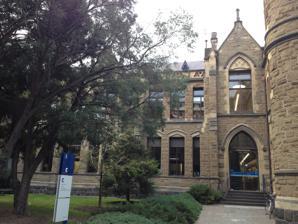
Building: Baldwin Spencer Building
Country: Australia
Year built: 1888
Academic administration in Victoria, Australia Baldwin Spencer Building Baldwin Spencer Building entrance, April 2013 Alternative names Old Zoology Building Building 113 Etymology Walter Baldwin Spencer (inaugural Professor of Biology) General information Status Completed Type Academic administration Architectural style Collegiate Gothic style Victorian Academic Gothic Location 152-292 Grattan Street, The University of Melbourne , Parkville Campus, Melbourne , Victoria Country Australia Coordinates 37°47′48″S 144°57′43″E / 37.79667°S 144.96194°E / -37.79667; 144.96194 Construction started 1887 Opened 1888 (as the Biology Building) Owner The University of Melbourne Technical details Material Brick Rough-hewn freestone coursed walls Floor count 2 Design and construction Architect(s) Joseph Reed , Anketell Henderson and Francis Smart  (1887–1890) Architecture firm Reed Henderson and Smart (1887–1890) Smart Tappin and Peebles (1905–1906) Mockridge Stahle and Mitchell (west wing, 1963) Woods Bagot (2011) Historic site Victorian Heritage Register Official name Baldwin Spencer Building (Old Zoology) Type State heritage (built) Designated 24 June 1992 Reference no. 913 Significance Registered Category Education The Baldwin Spencer Building , also called Building 113, is a university teaching facility that serves as a student service centre, located at 152-292 Grattan Street, The University of Melbourne , Parkville Campus, Melbourne , Victoria , Australia. Built between 1887 and 1888, the building was initially called the Biology Building. In 1920, the School of Biology was renamed the School of Zoology, and the building was renamed in honour of Sir Baldwin Spencer , the university's first professor of biology.  Spencer submitted designs for the building that were finalised by architects, Joseph Reed , Anketell Henderson and Francis Smart, who formed a partnership known as Reed Henderson and Smart. The building is completed in the Gothic Revival architectural style with distinctive elements such as rough-hewn freestone coursed walls that can be compared with similar designs by the same architects for nearby buildings such as Ormond College and the earlier Old Pathology Building . The Baldwin Spencer Building was listed on the Victorian Heritage Register on 24 June 1992. Description The design intent of the original building portrays the identified requirements of Walter Baldwin Spencer for natural light and ventilation to enter a space containing the biology research department involving microscopic and dissecting work. The original building contained a lecture theatre which can seat two hundred students, well-lit laboratories, a museum for teaching purposes and store rooms. The lecture theatre contained a large skylight roof as well as acoustic and ventilation systems. The laboratories provided two feet of window space for every five feet of bench, and located at the rear of the building was a greenhouse, maceration room, pond and animal compounds. The building contains many interiors that are still intact from the 1890s, with many original elements of architecture such as the staircases; specifically the staircase within the conical roofed turret , the ceiling of the library with cast-iron columns and crocket capitals, initial laboratory spaces and equipment, as well as the steeply tiered lecture theatre complete with wooden seating and desks. These elements give a vivid impression of the architectural style of that period in time. Externally, both the Biology and Old Pathology Buildings were situated towards the large ornamental lake which is now paved over and grassed as Union Lawn.  In 1889, additional rooms were added including lecture spaces and also later in 1905, two workshops were added to the building that were designed by the original architects Reed Henderson and Smart (later known as Smart, Tappin and Peebles in 1906). The Baldwin Spencer Building is constructed in stone and brick, which is styled in a type of the Early English Gothic . The key architectural elements include the heavily rusticated freestone walls, buttresses, a conical roofed round turret with spiral stair, dressed stone arched window heads, drip moulds and a parapet decorated with trefoils . Internally the original theatre, laboratory and staircases are still retained; one of the laboratories still contains its original slate benches. In the library, the ceiling is panelled timber with chamfered beams and decorated cast-iron vents. In 2011 the building was converted from a teaching and learning space to serve as an information, resource and learning centre for students of design and environment studies. The redevelopment, designed by Woods Bagot , provided for a student service centre and student lounges on the ground floor; with individual and group learning spaces on the upper level. The original 1888 lecture theatre was retained. Historical significance The Baldwin Spencer Building is significant for its connection to Walter Spencer, who introduced many of the successive additions early into the next century, these of which included a greenhouse and aquaria. Architecturally the building is significant in demonstrating the intricacies of the Gothic Revival style, as well as demonstrating the university's preference for this style to a number of its buildings. Historically this building is significant for showing the new era of science teaching and original research that revolutionised educational policy in Victoria during the late nineteenth century. Gallery 1963 west wing extension of the Baldwin Spencer Building Gothic Revival -styled freestone coursed walls Extensions to the Baldwin Spencer Building Ground floor plan Gothic Revival-styled elements of the building's facade References